Sukhoi Su-34

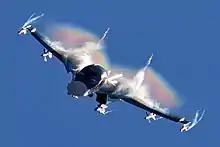
Sukhoi Su-34 fighter-bomber

The Su-34 shares most of its wing structure, tail, and engine nacelles with the Su-27/Su-30, with canards like the Su-30MKI, Su-33 and Su-27M/35 to increase static instability (higher manoeuvrability) and to reduce trim drag.